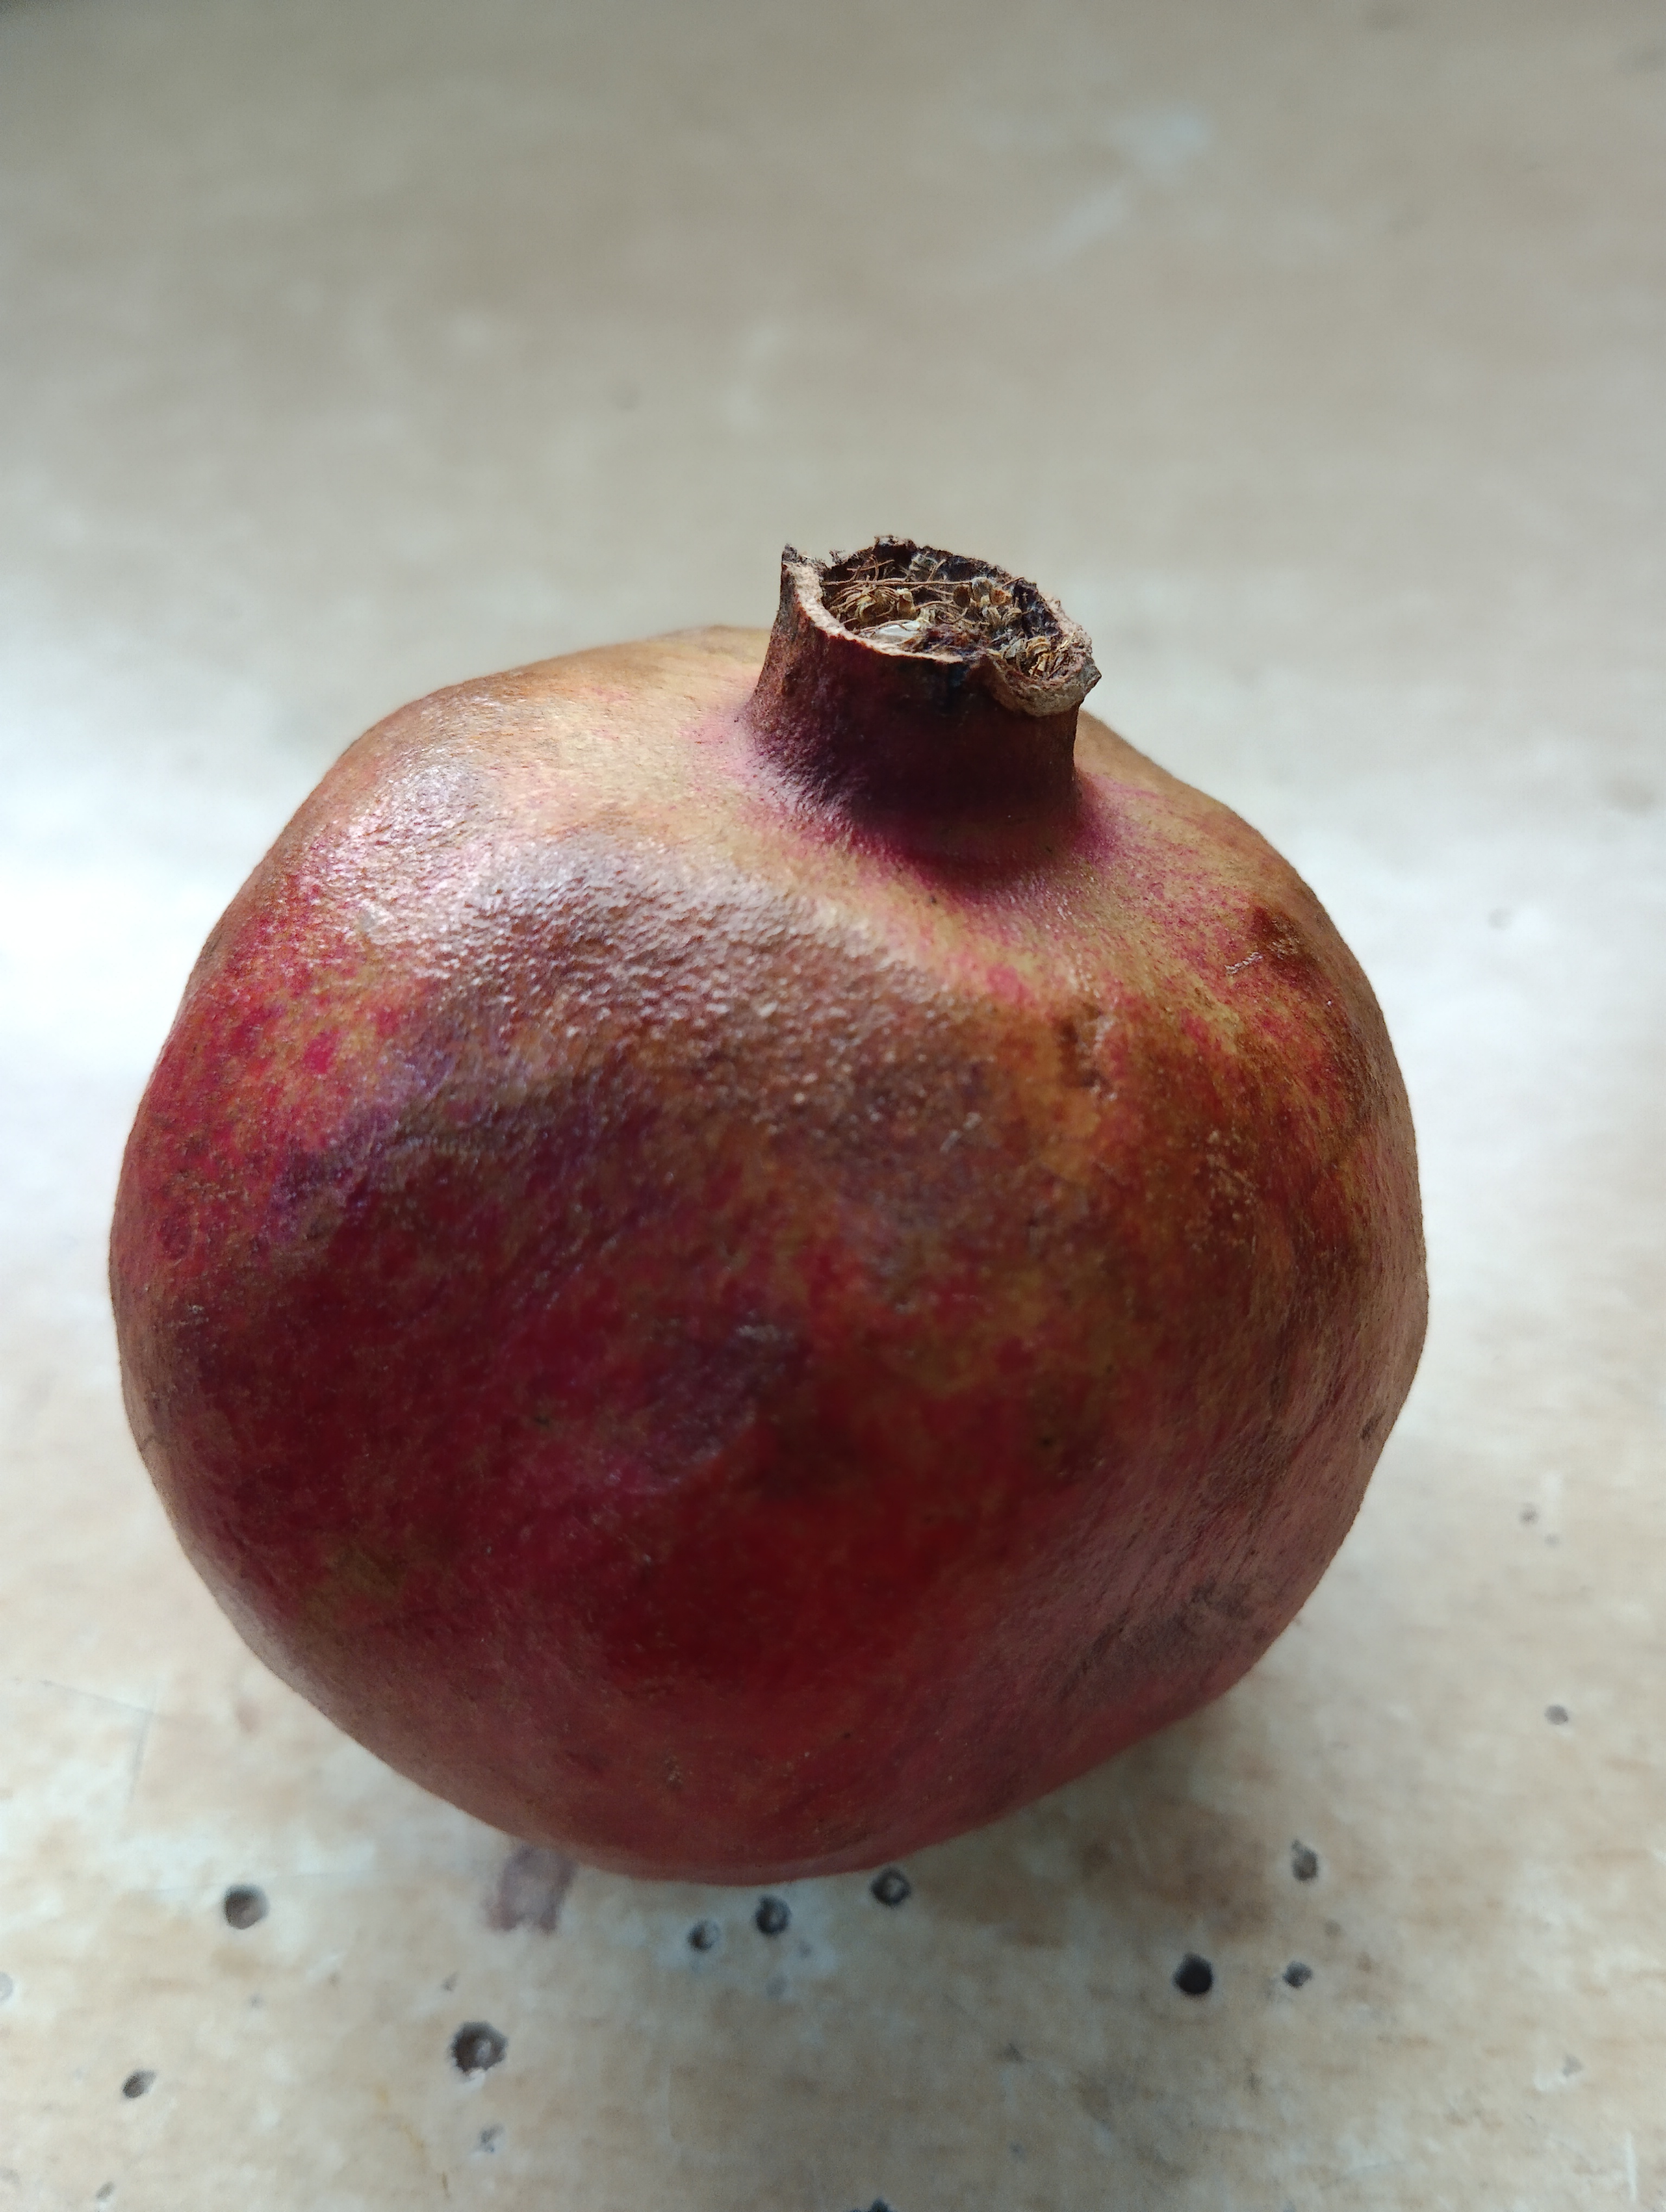
Label: No Defect